BAP Pisco (AMP-156)

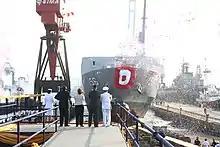
BAP Pisco's launching

The design of the "Pisco" was carried out by South Korea's Daesun Shipbuilding & Engineering Co., Ltd. in collaboration with Peru's state-owned shipyard, SIMA. It is a "Makassar"-class landing platform dock, with the class originally being developed in the early-2000s for the Indonesian Navy.